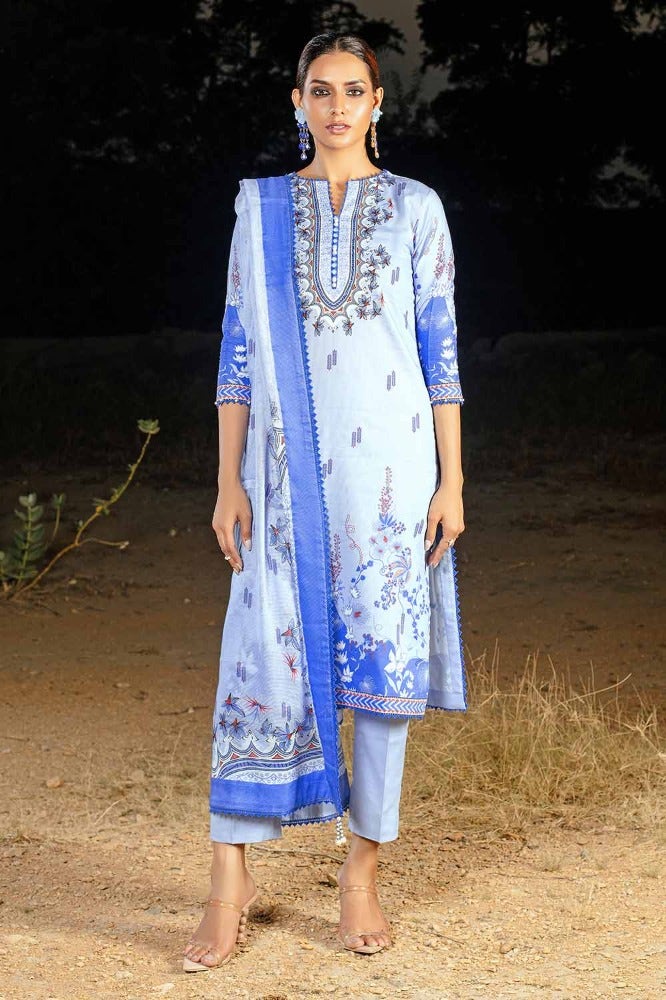
blue multi embroidered salwar suit